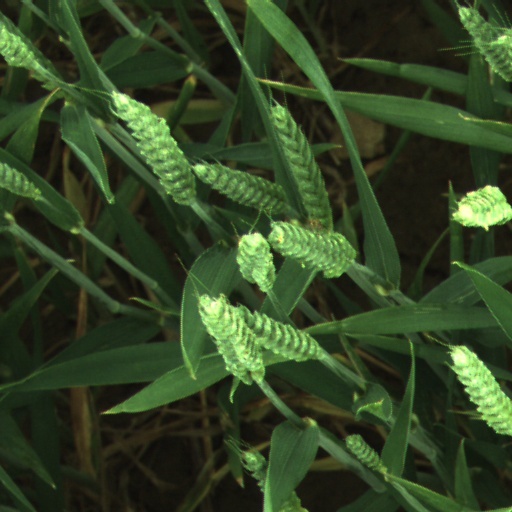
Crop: wheat